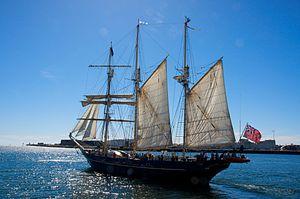
Le STS Leeuwin II est un trois-mâts goélette australien construit en 1986. Il est le plus grand voilier australien en navigation actuellement.
Un vieux gréement désigne un navire à gréement traditionnel qu'il soit ancien ou une réplique moderne. Le terme désigne à la fois les grands voiliers comme les trois mâts carrés, les bricks et goélettes qui sont les représentants de grande tailles les plus connus, mais aussi des embarcations plus modestes. Les vieux gréements sont souvent classés au patrimoine dans de nombreux pays.